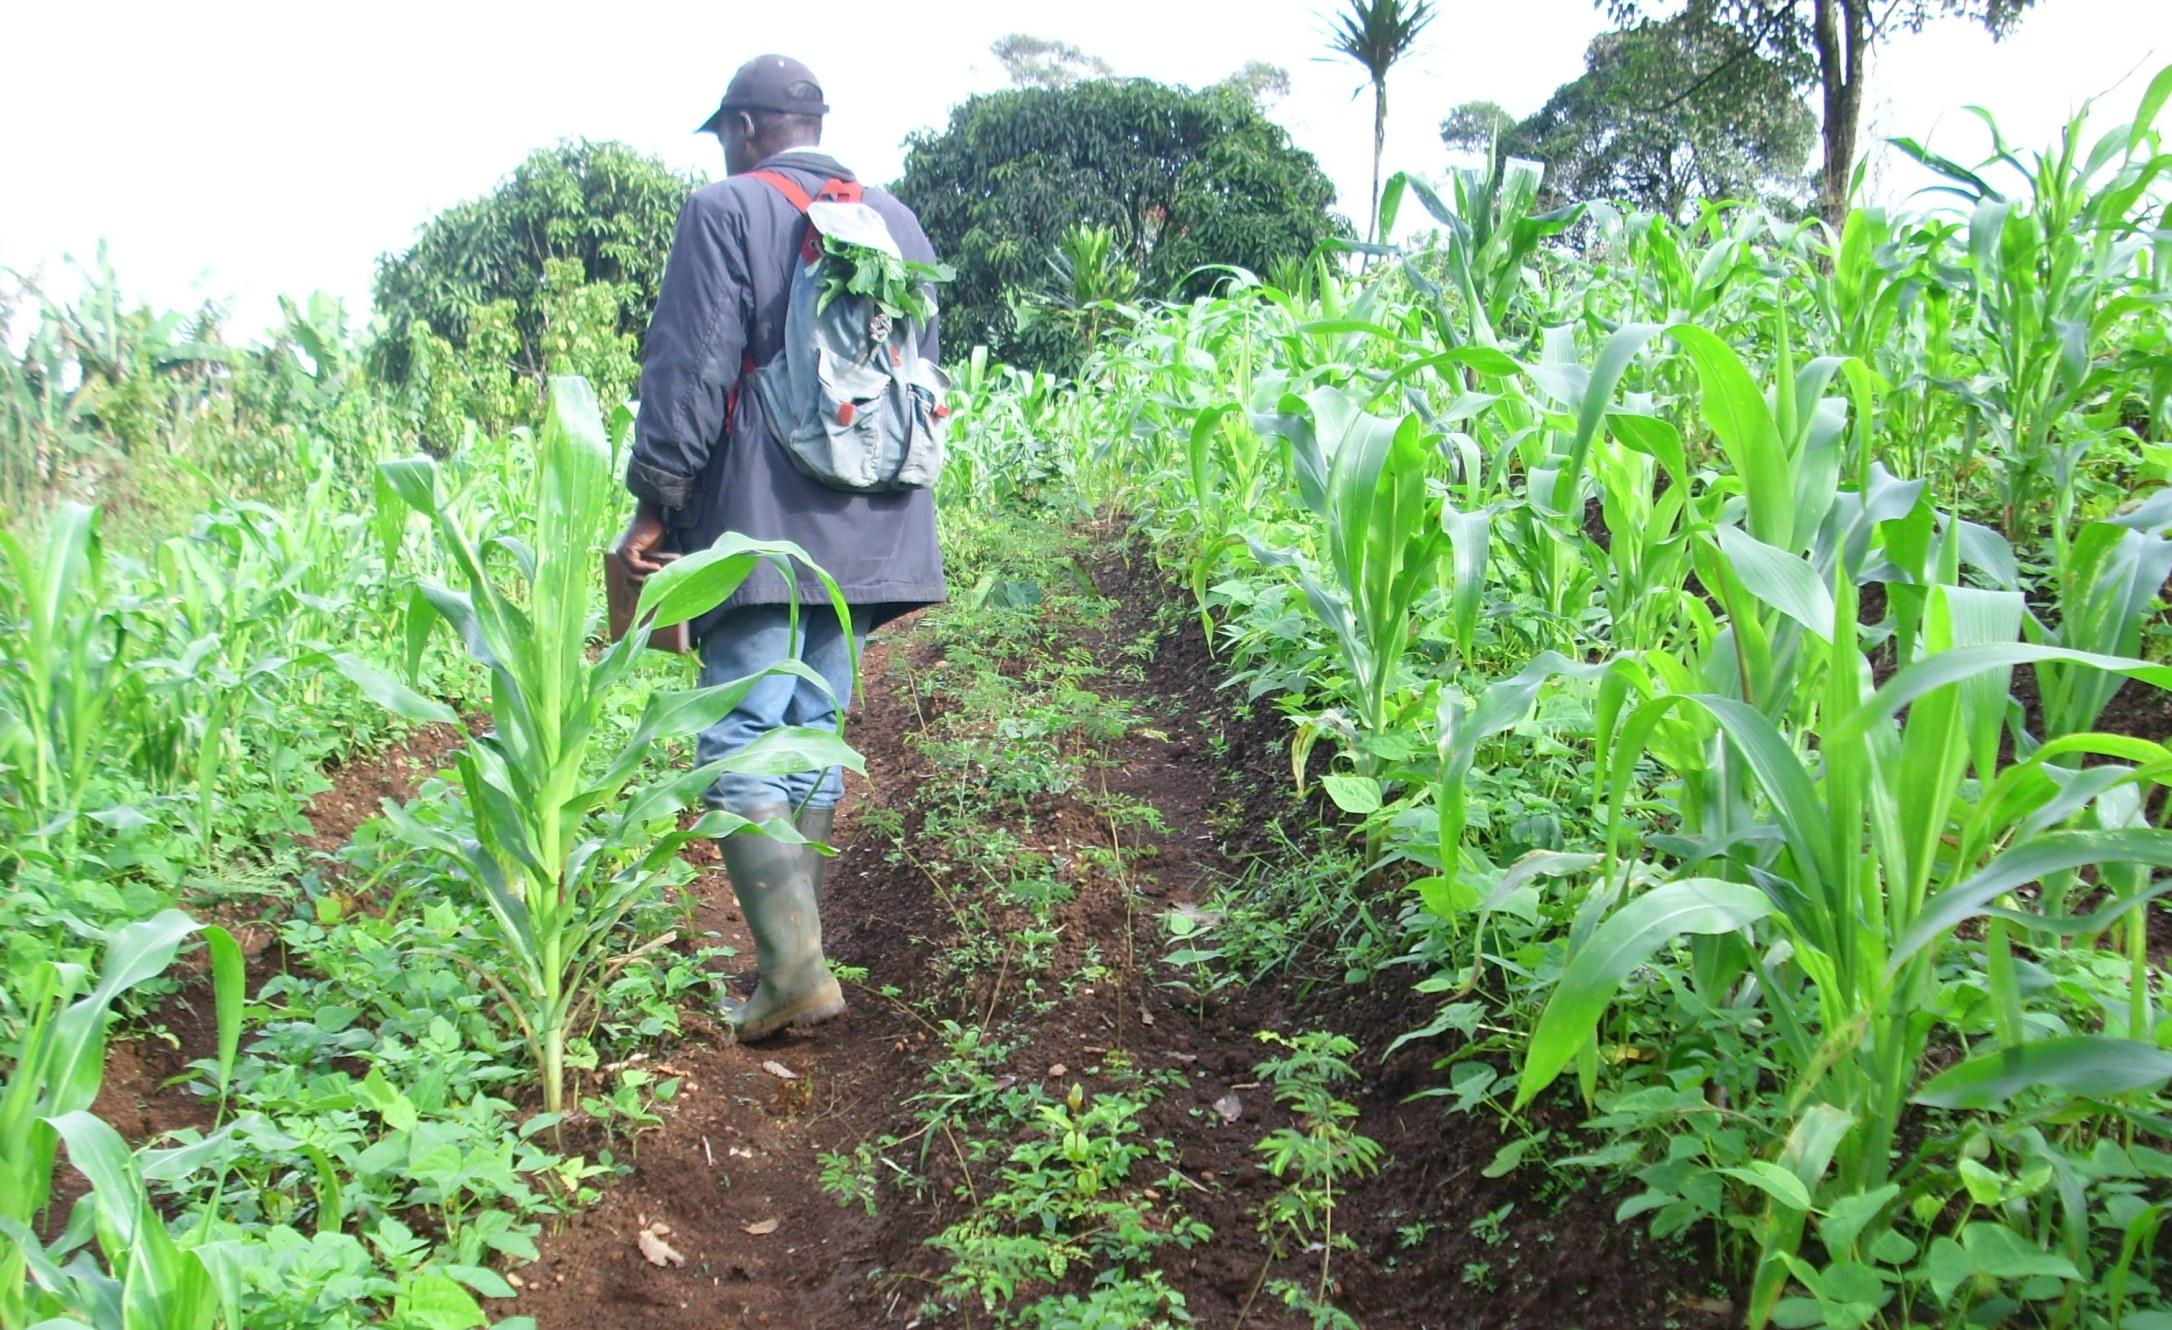
Kijana akiwa amesimama katika shamba kubwa, lililopandwa zao la mahindi, ambayo hupelekwa viwandani kwa ajili ya kuchakatwa na kutengenezwa bidhaa ambayo inafaa kutumiwa na watu, kama vile; unga wa ugali ambao unahifadhiwa kwenye pakiti ndogondogo.